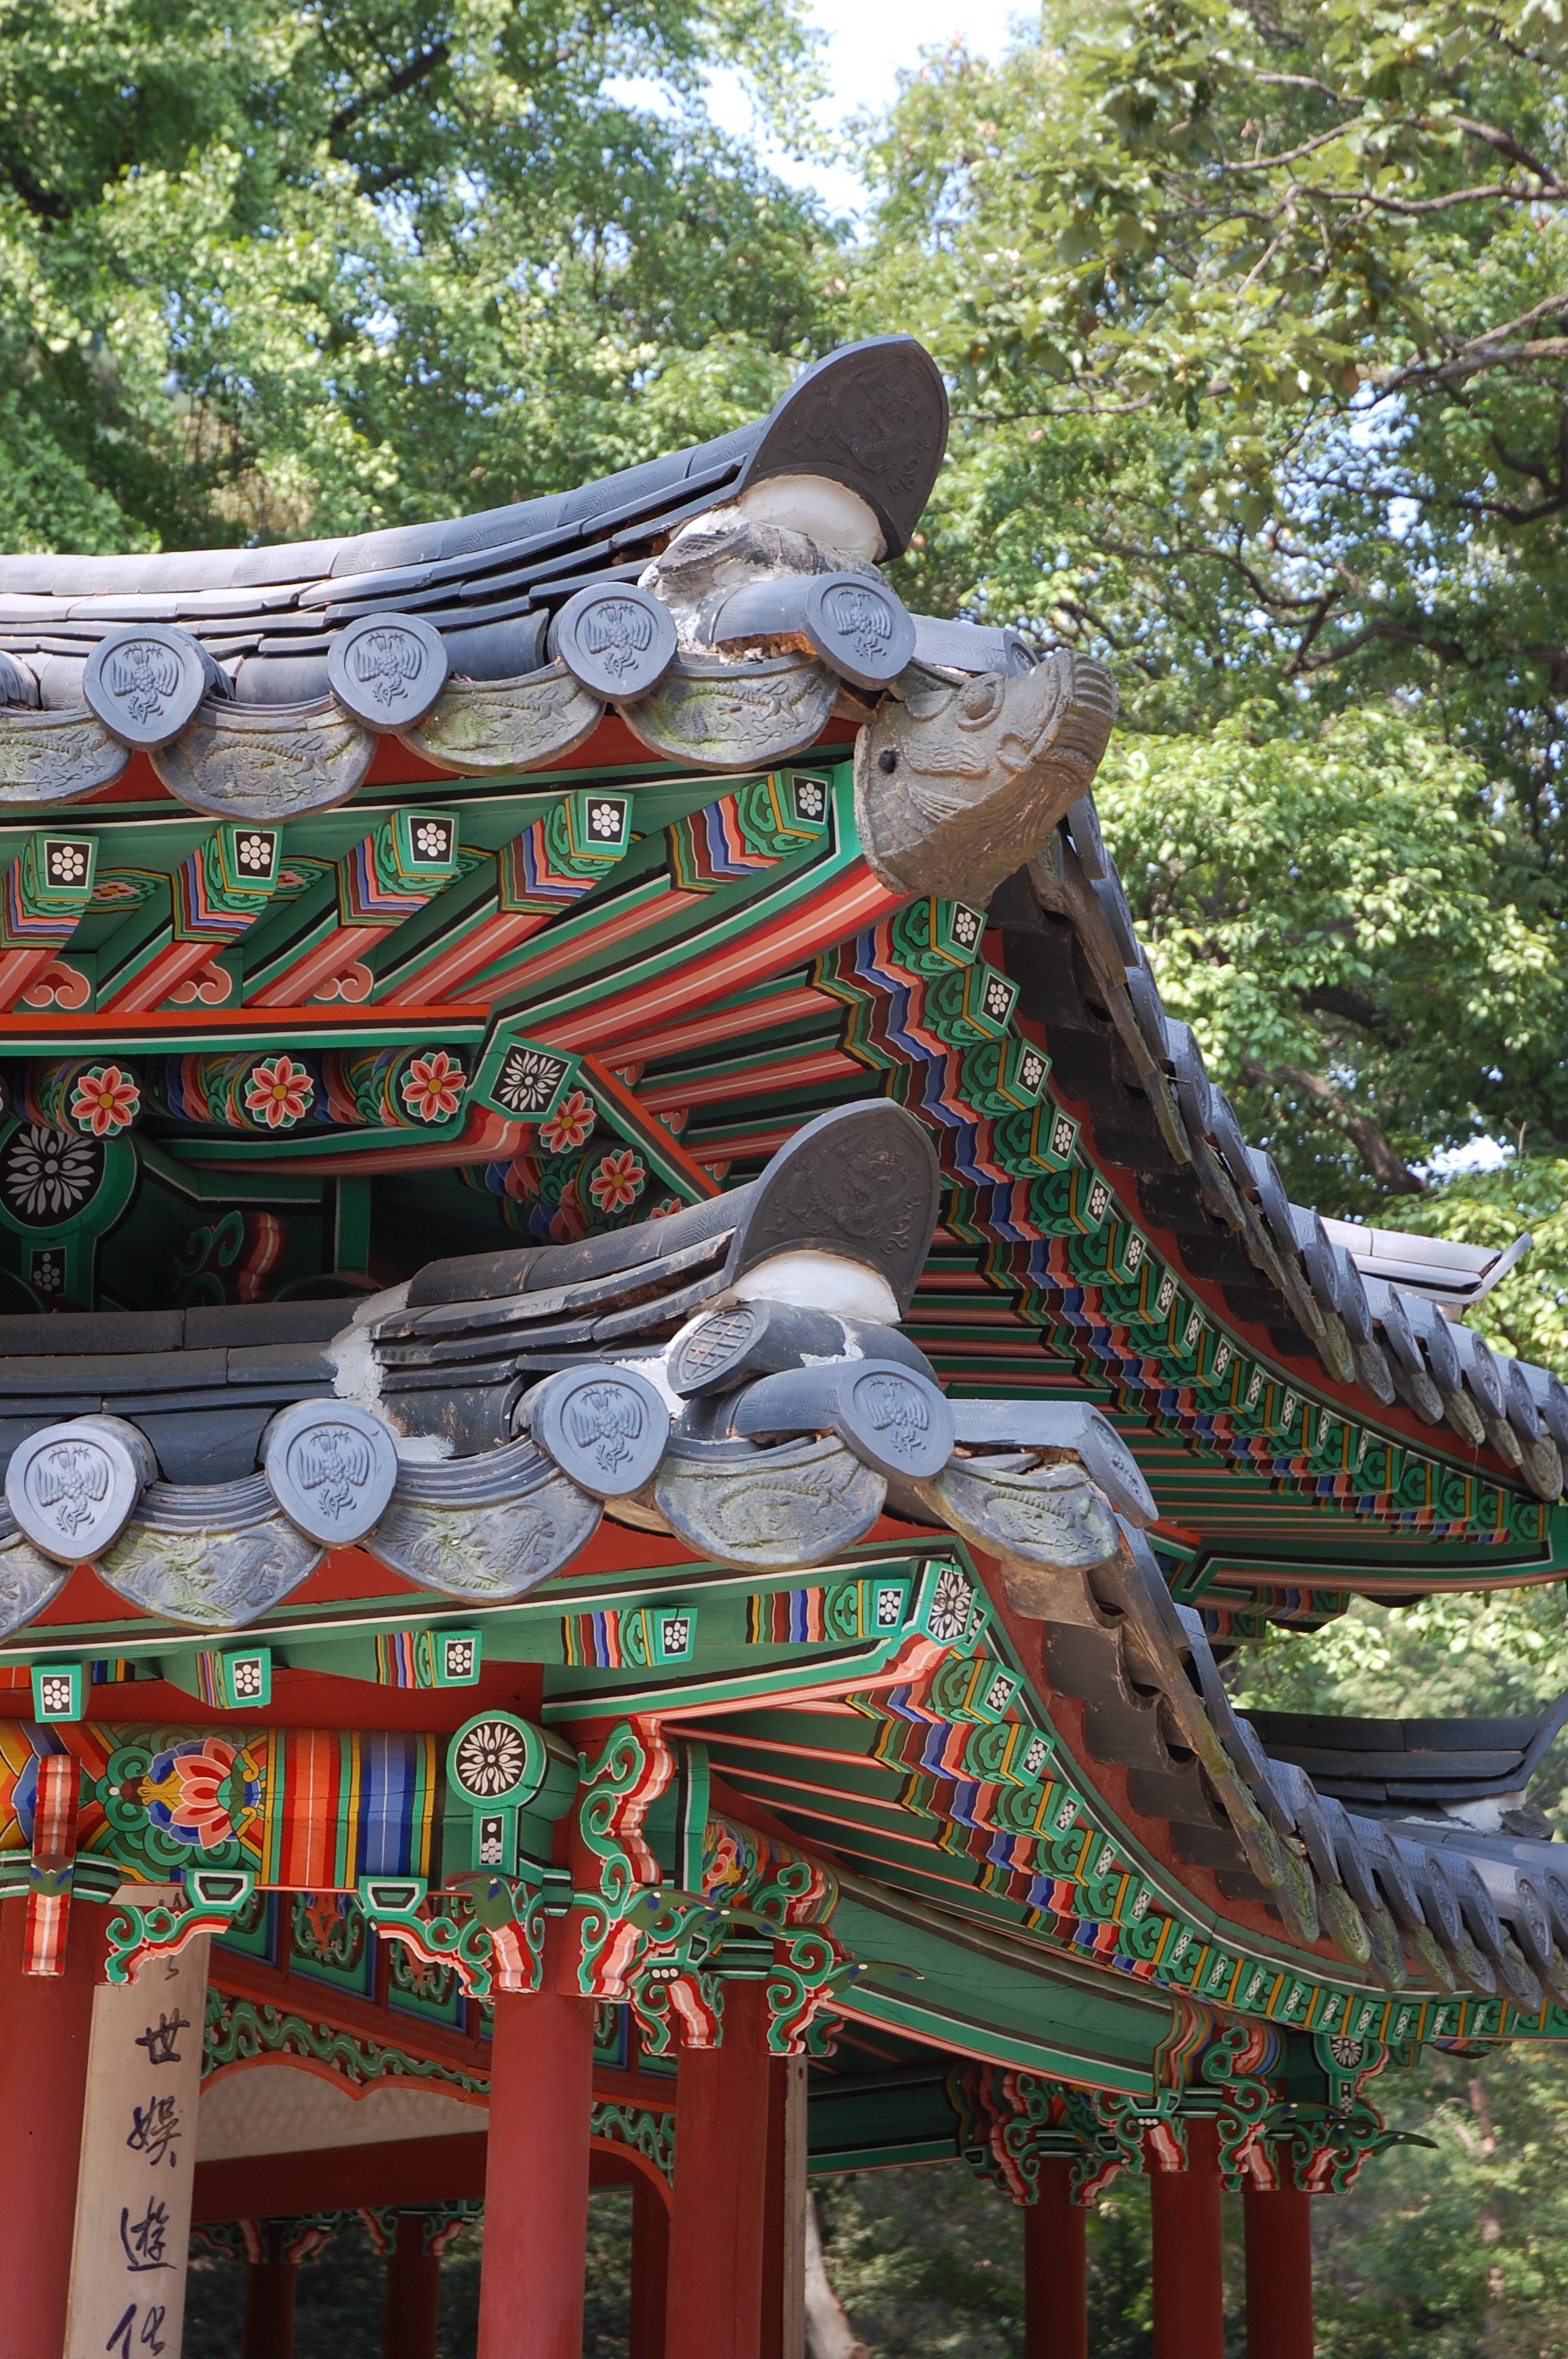
landscape, nature, wood, roof, building, palace, travel, spring, asia, garden, place of worship, korea, temple, shrine, tradition, wat, seoul, south korea, hindu temple, changdeokgung, shinto shrine